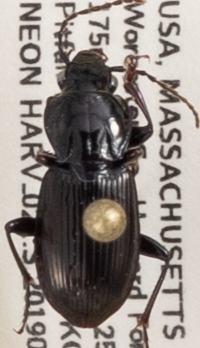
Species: Pterostichus pensylvanicus
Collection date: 2019-07-30
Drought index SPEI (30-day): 0.71
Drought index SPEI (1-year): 2.09
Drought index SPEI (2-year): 2.09